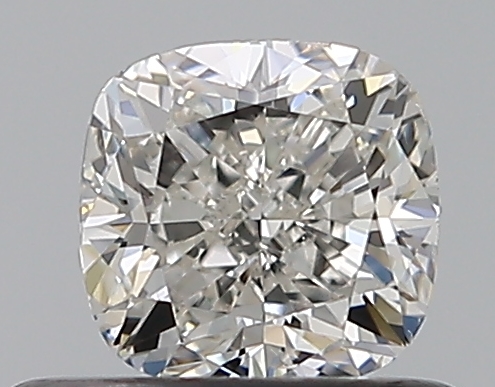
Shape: cushion
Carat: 0.5
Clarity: SI2
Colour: I
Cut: VG
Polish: EX
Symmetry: VG
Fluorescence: N
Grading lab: GIA
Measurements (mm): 4.46 x 4.32 x 3.03